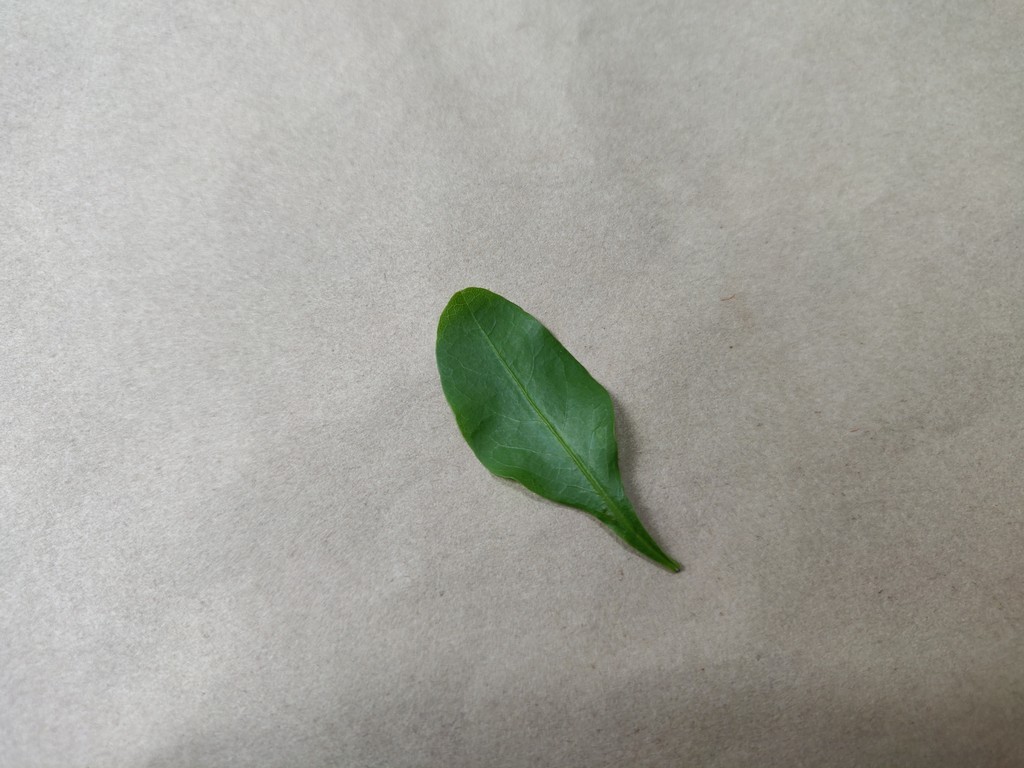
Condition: Healthy
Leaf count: single
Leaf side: front